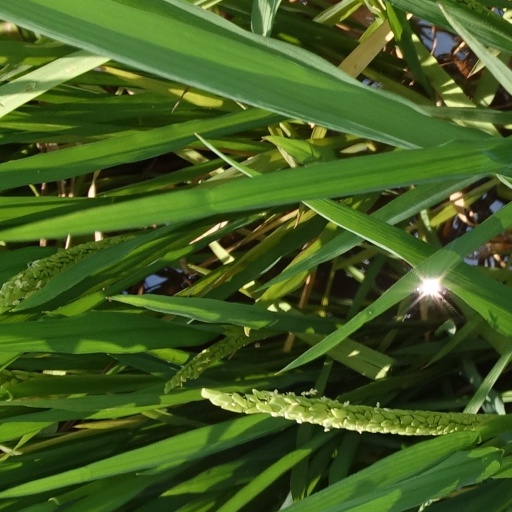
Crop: rice